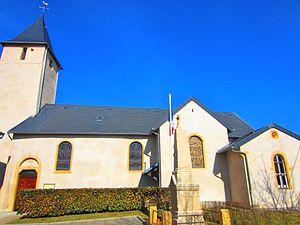
Eglise Chailly Ennery
Chailly-lès-Ennery est une commune française située dans le département de la Moselle en région Grand Est.